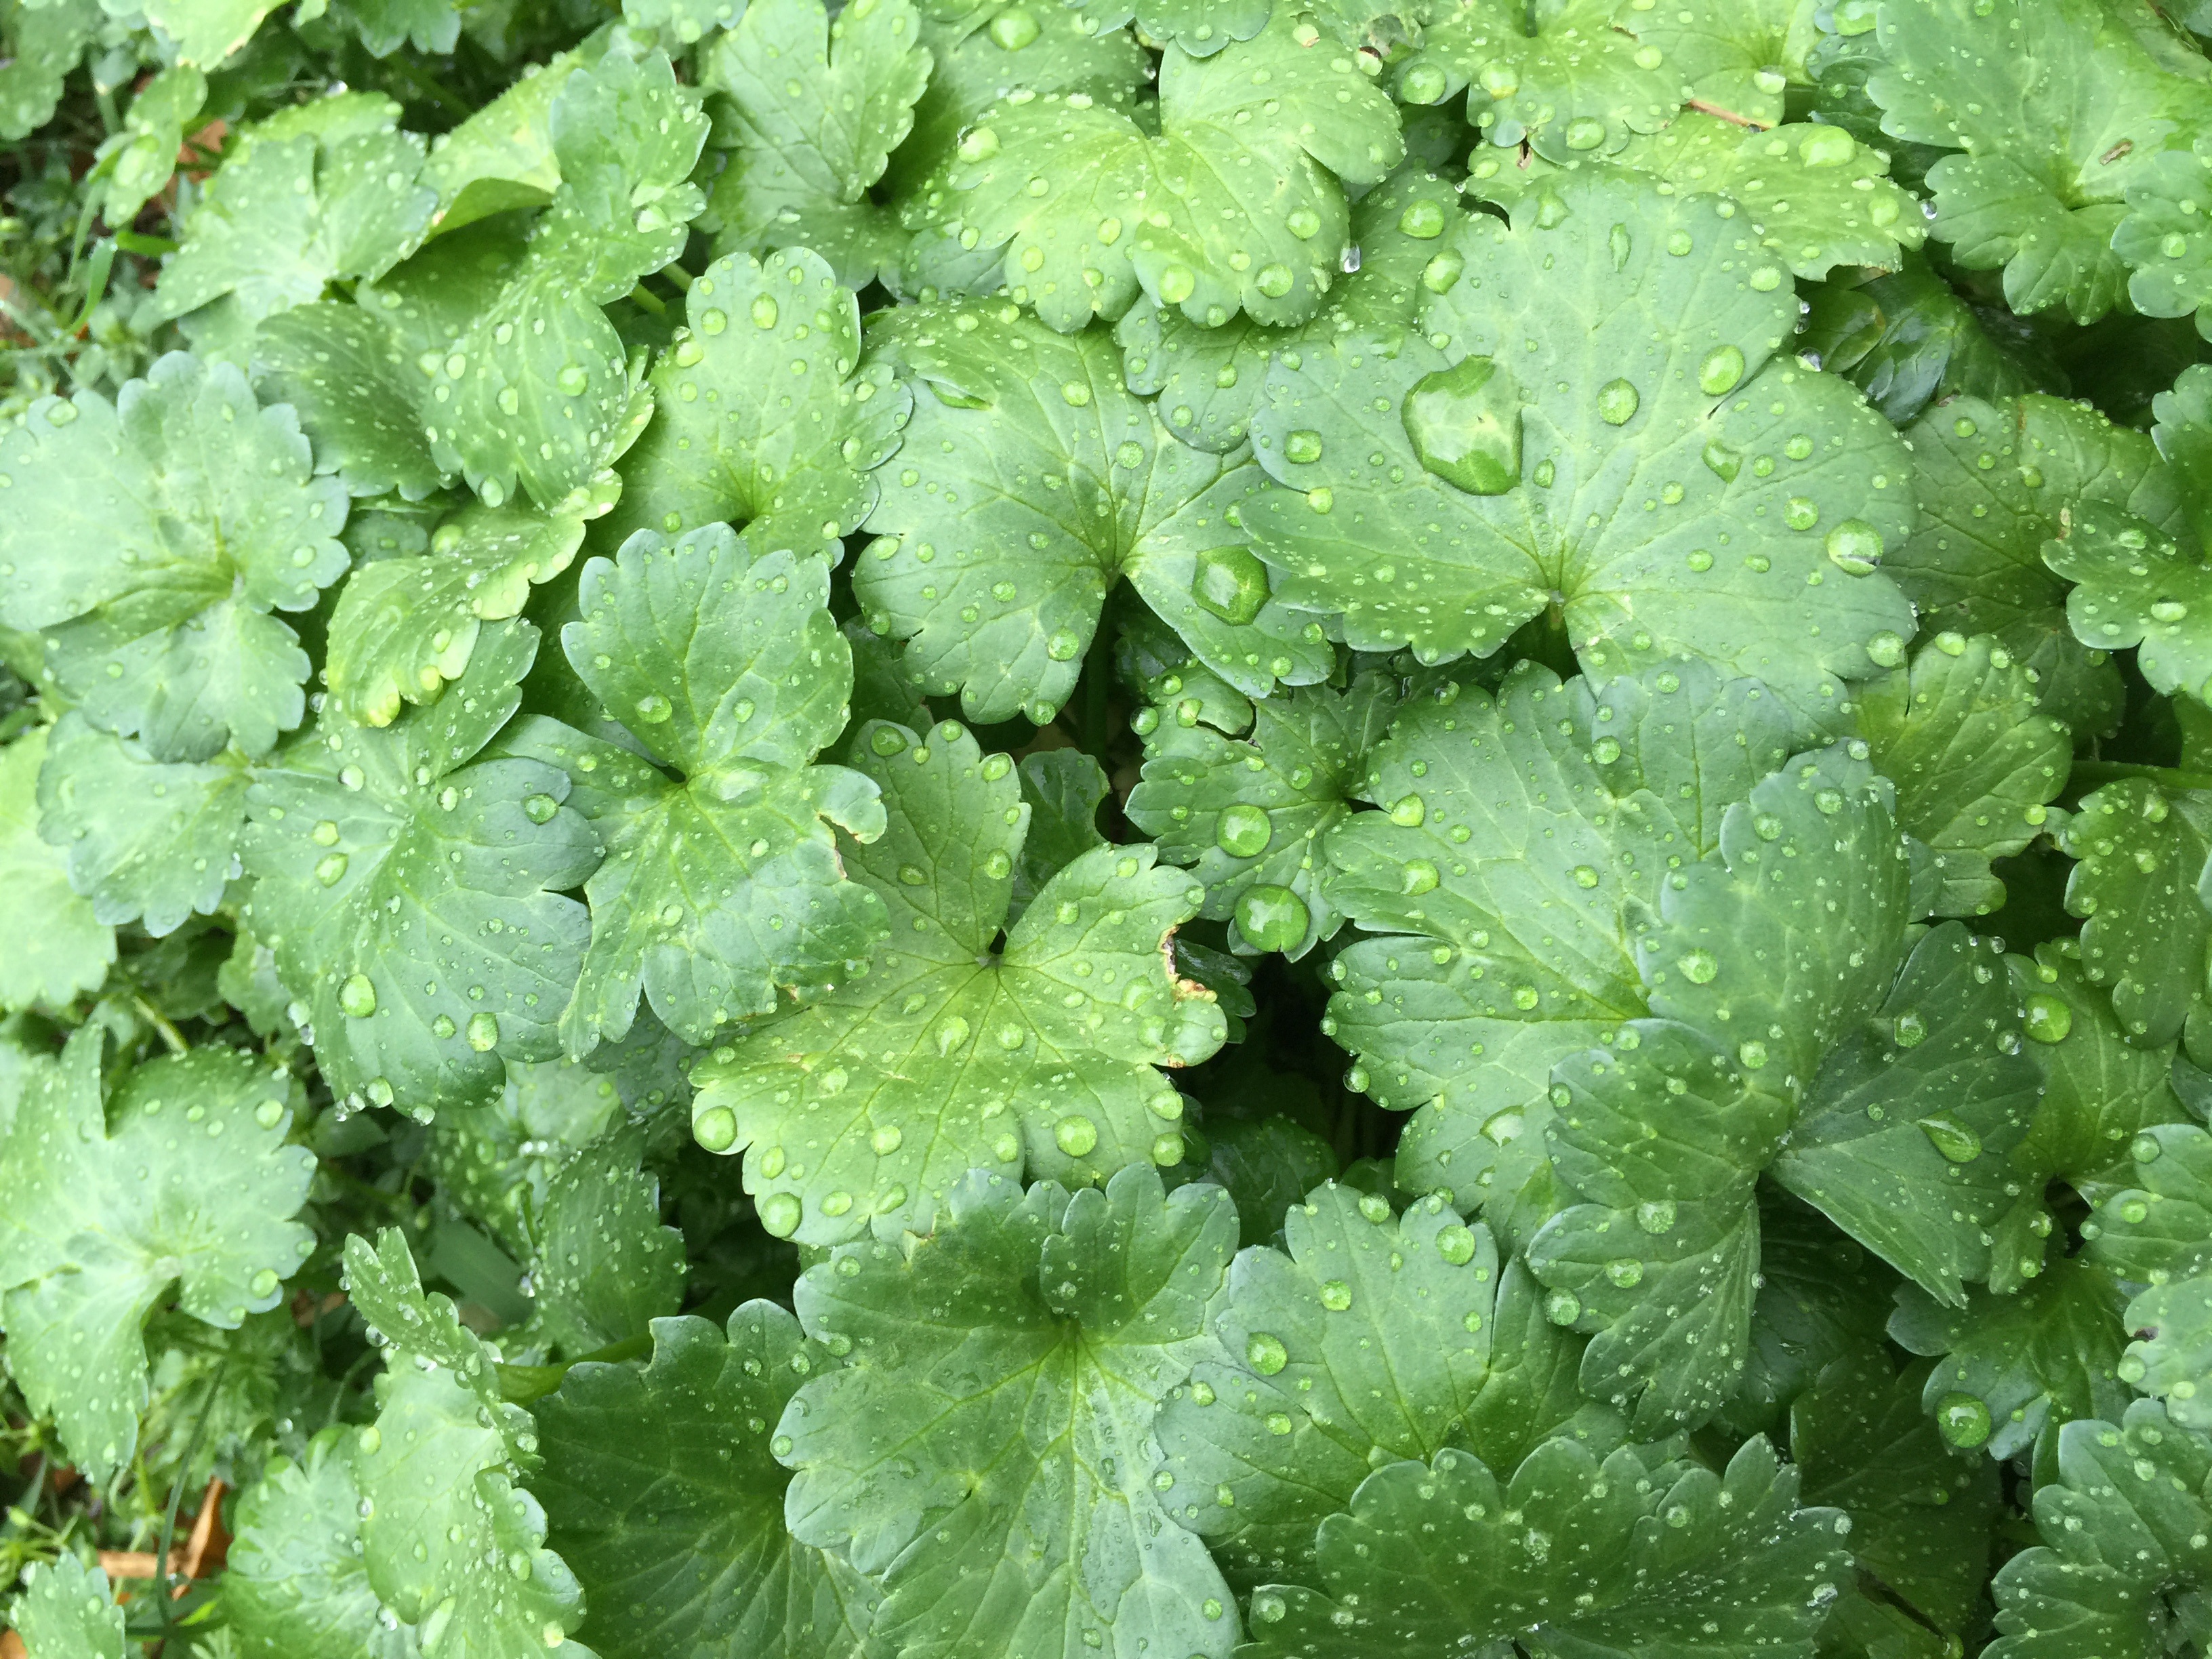
grass, plant, rain, leaf, flower, raindrop, food, spring, green, herb, produce, vegetable, leaves, coriander, flowering plant, annual plant, land plant, leaf vegetable, rapini, parsley family, centella